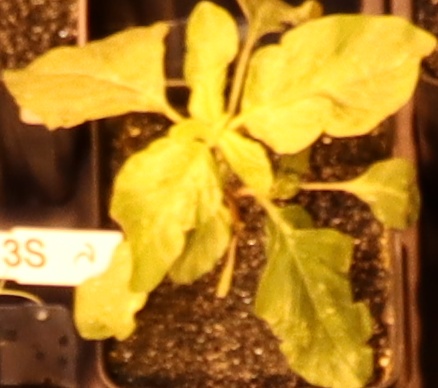
Label: Redroot Pigweed